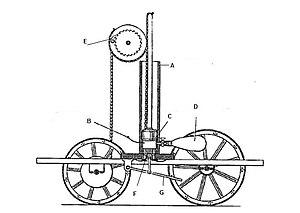
François Isaac de Rivaz, dit Isaac de Rivaz, né à Paris le 19 décembre 1752, mort à Sion, le 30 juillet 1828, est un officier d'artillerie et homme politique suisse, connu pour l’invention du moteur à combustion interne.
En mécanique, un piston est une pièce rigide de section généralement circulaire coulissant dans un cylindre de forme complémentaire. Le déplacement du piston entraîne une variation de volume de la chambre, partie située au-dessus du piston, entre celui-ci et le cylindre. Un piston permet la conversion d'une pression en un travail, ou réciproquement.
Un moteur à gaz est un moteur à combustion interne utilisant un gaz comme carburant.